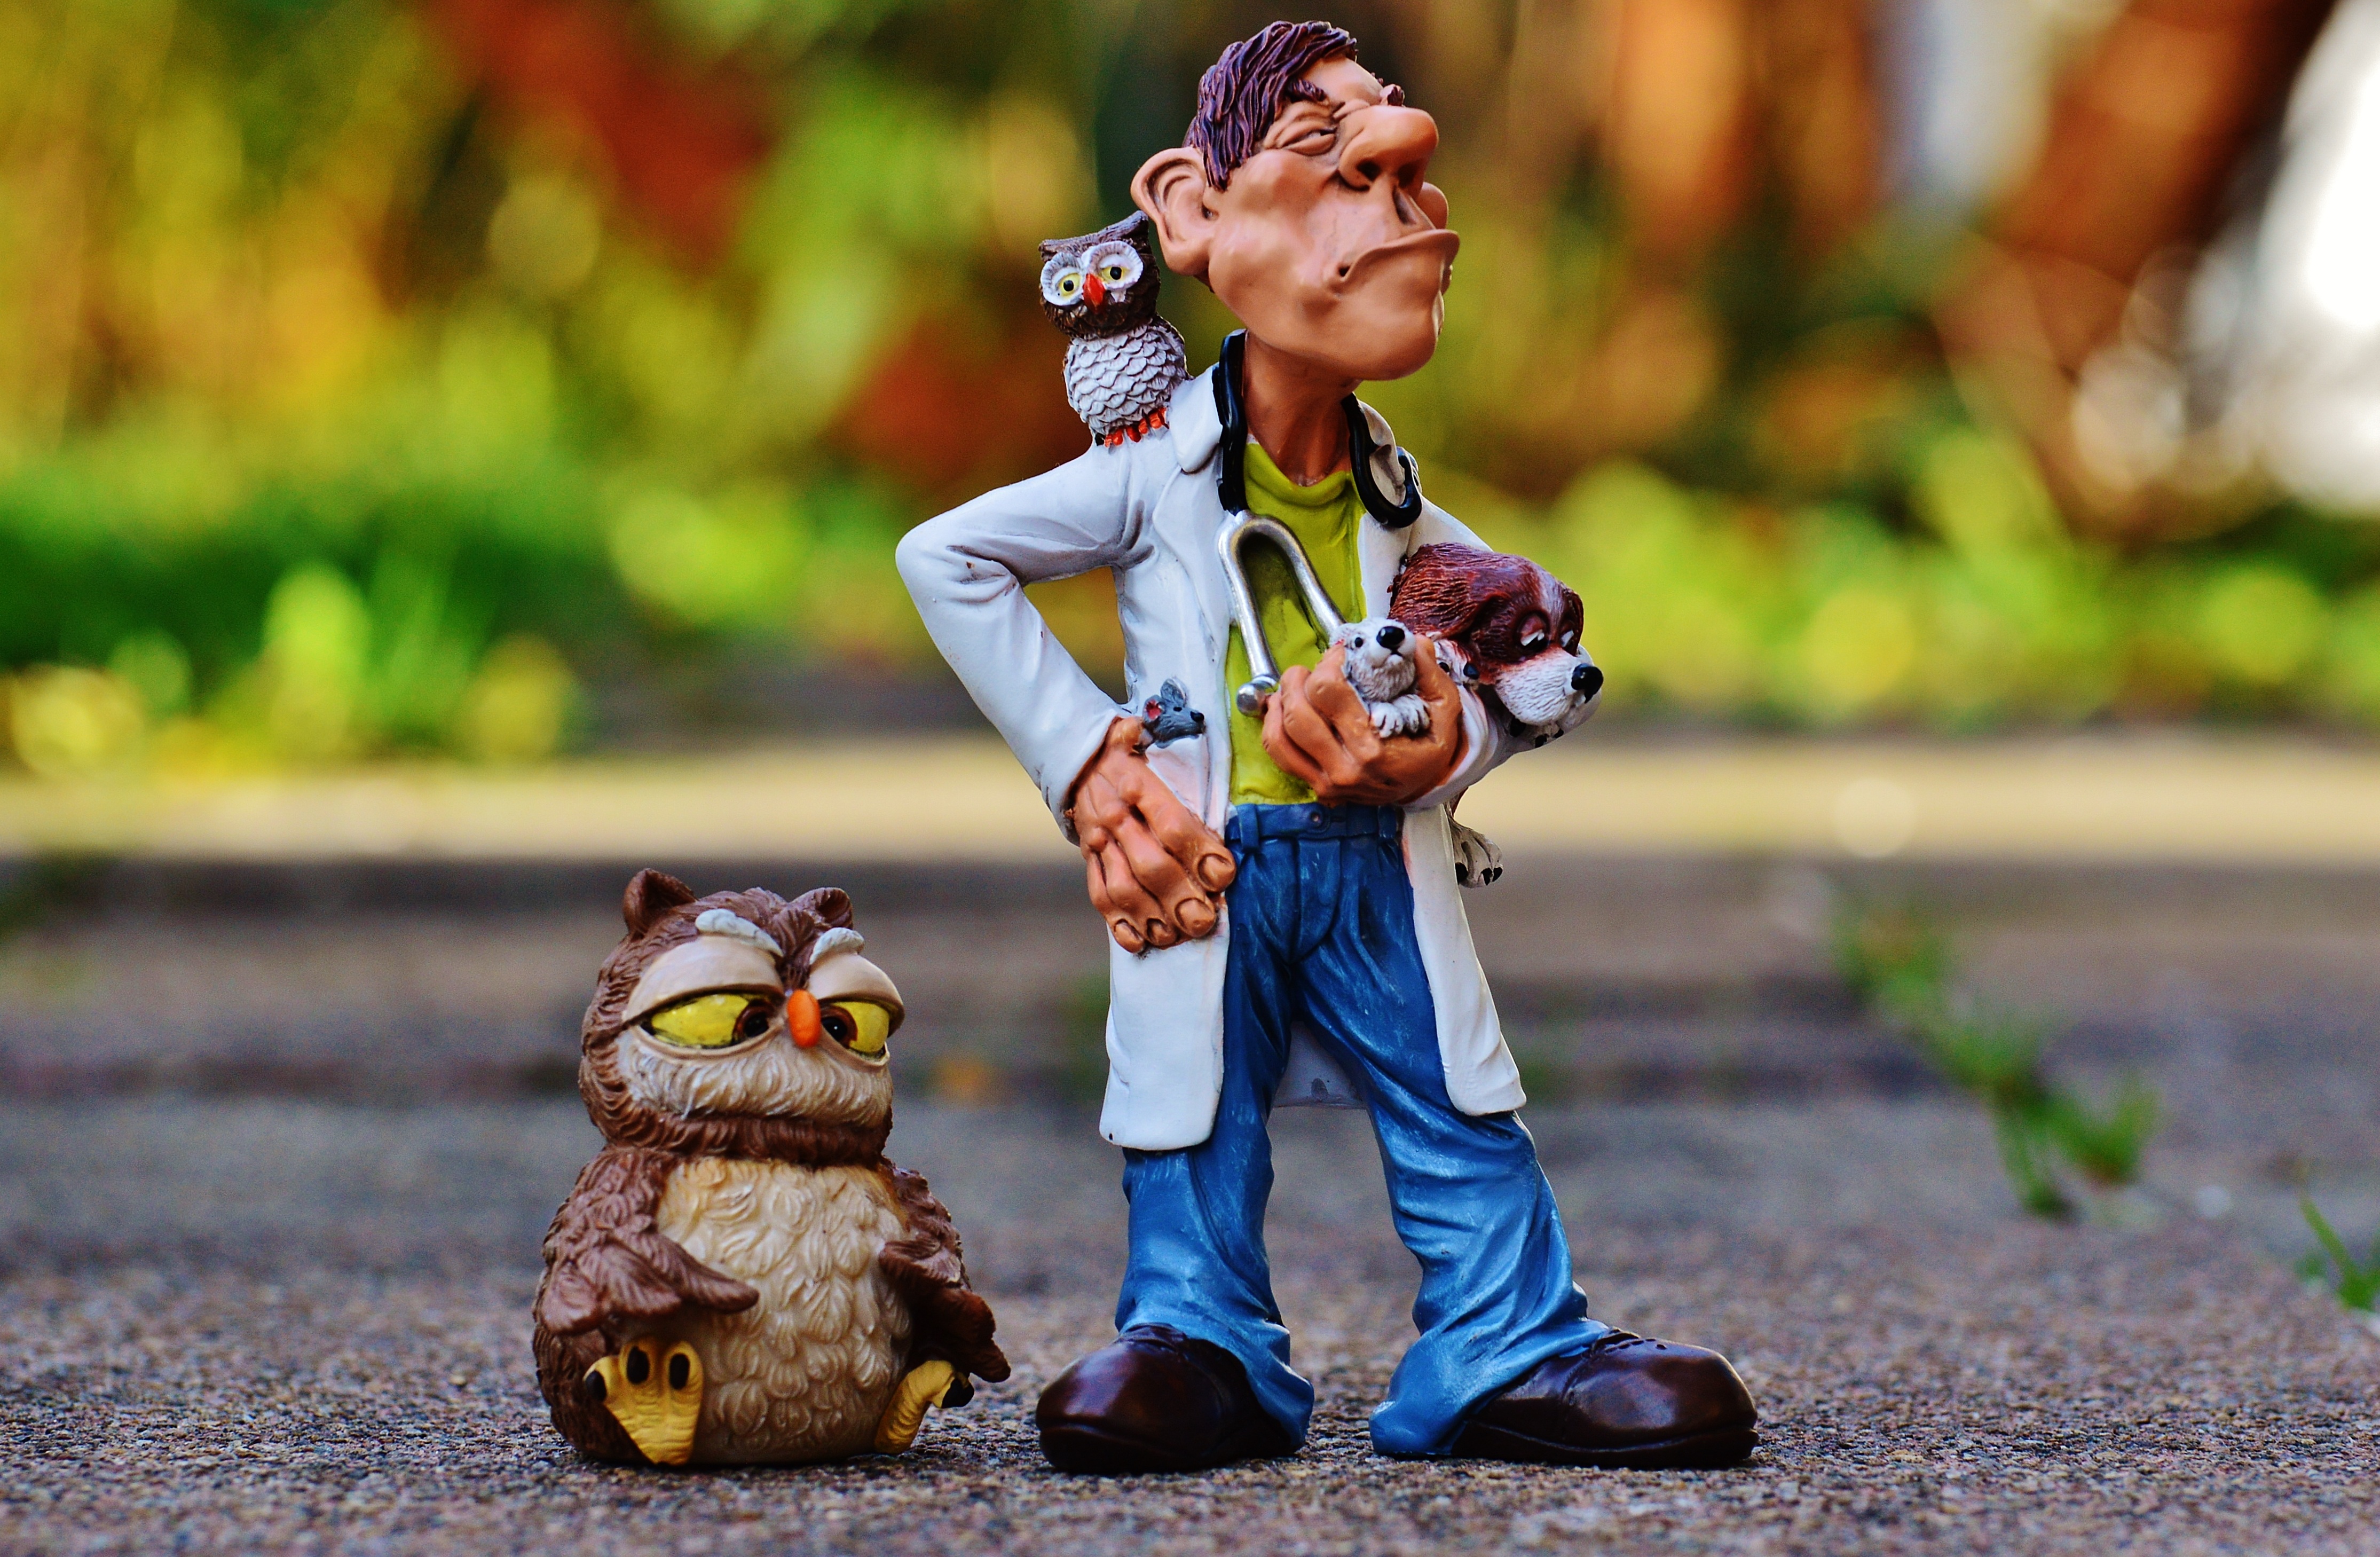
people, play, spring, child, owl, heal, emergency service, help, toddler, animals, funny, doctor, veterinarian, veterinary